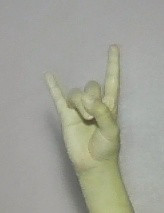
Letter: la